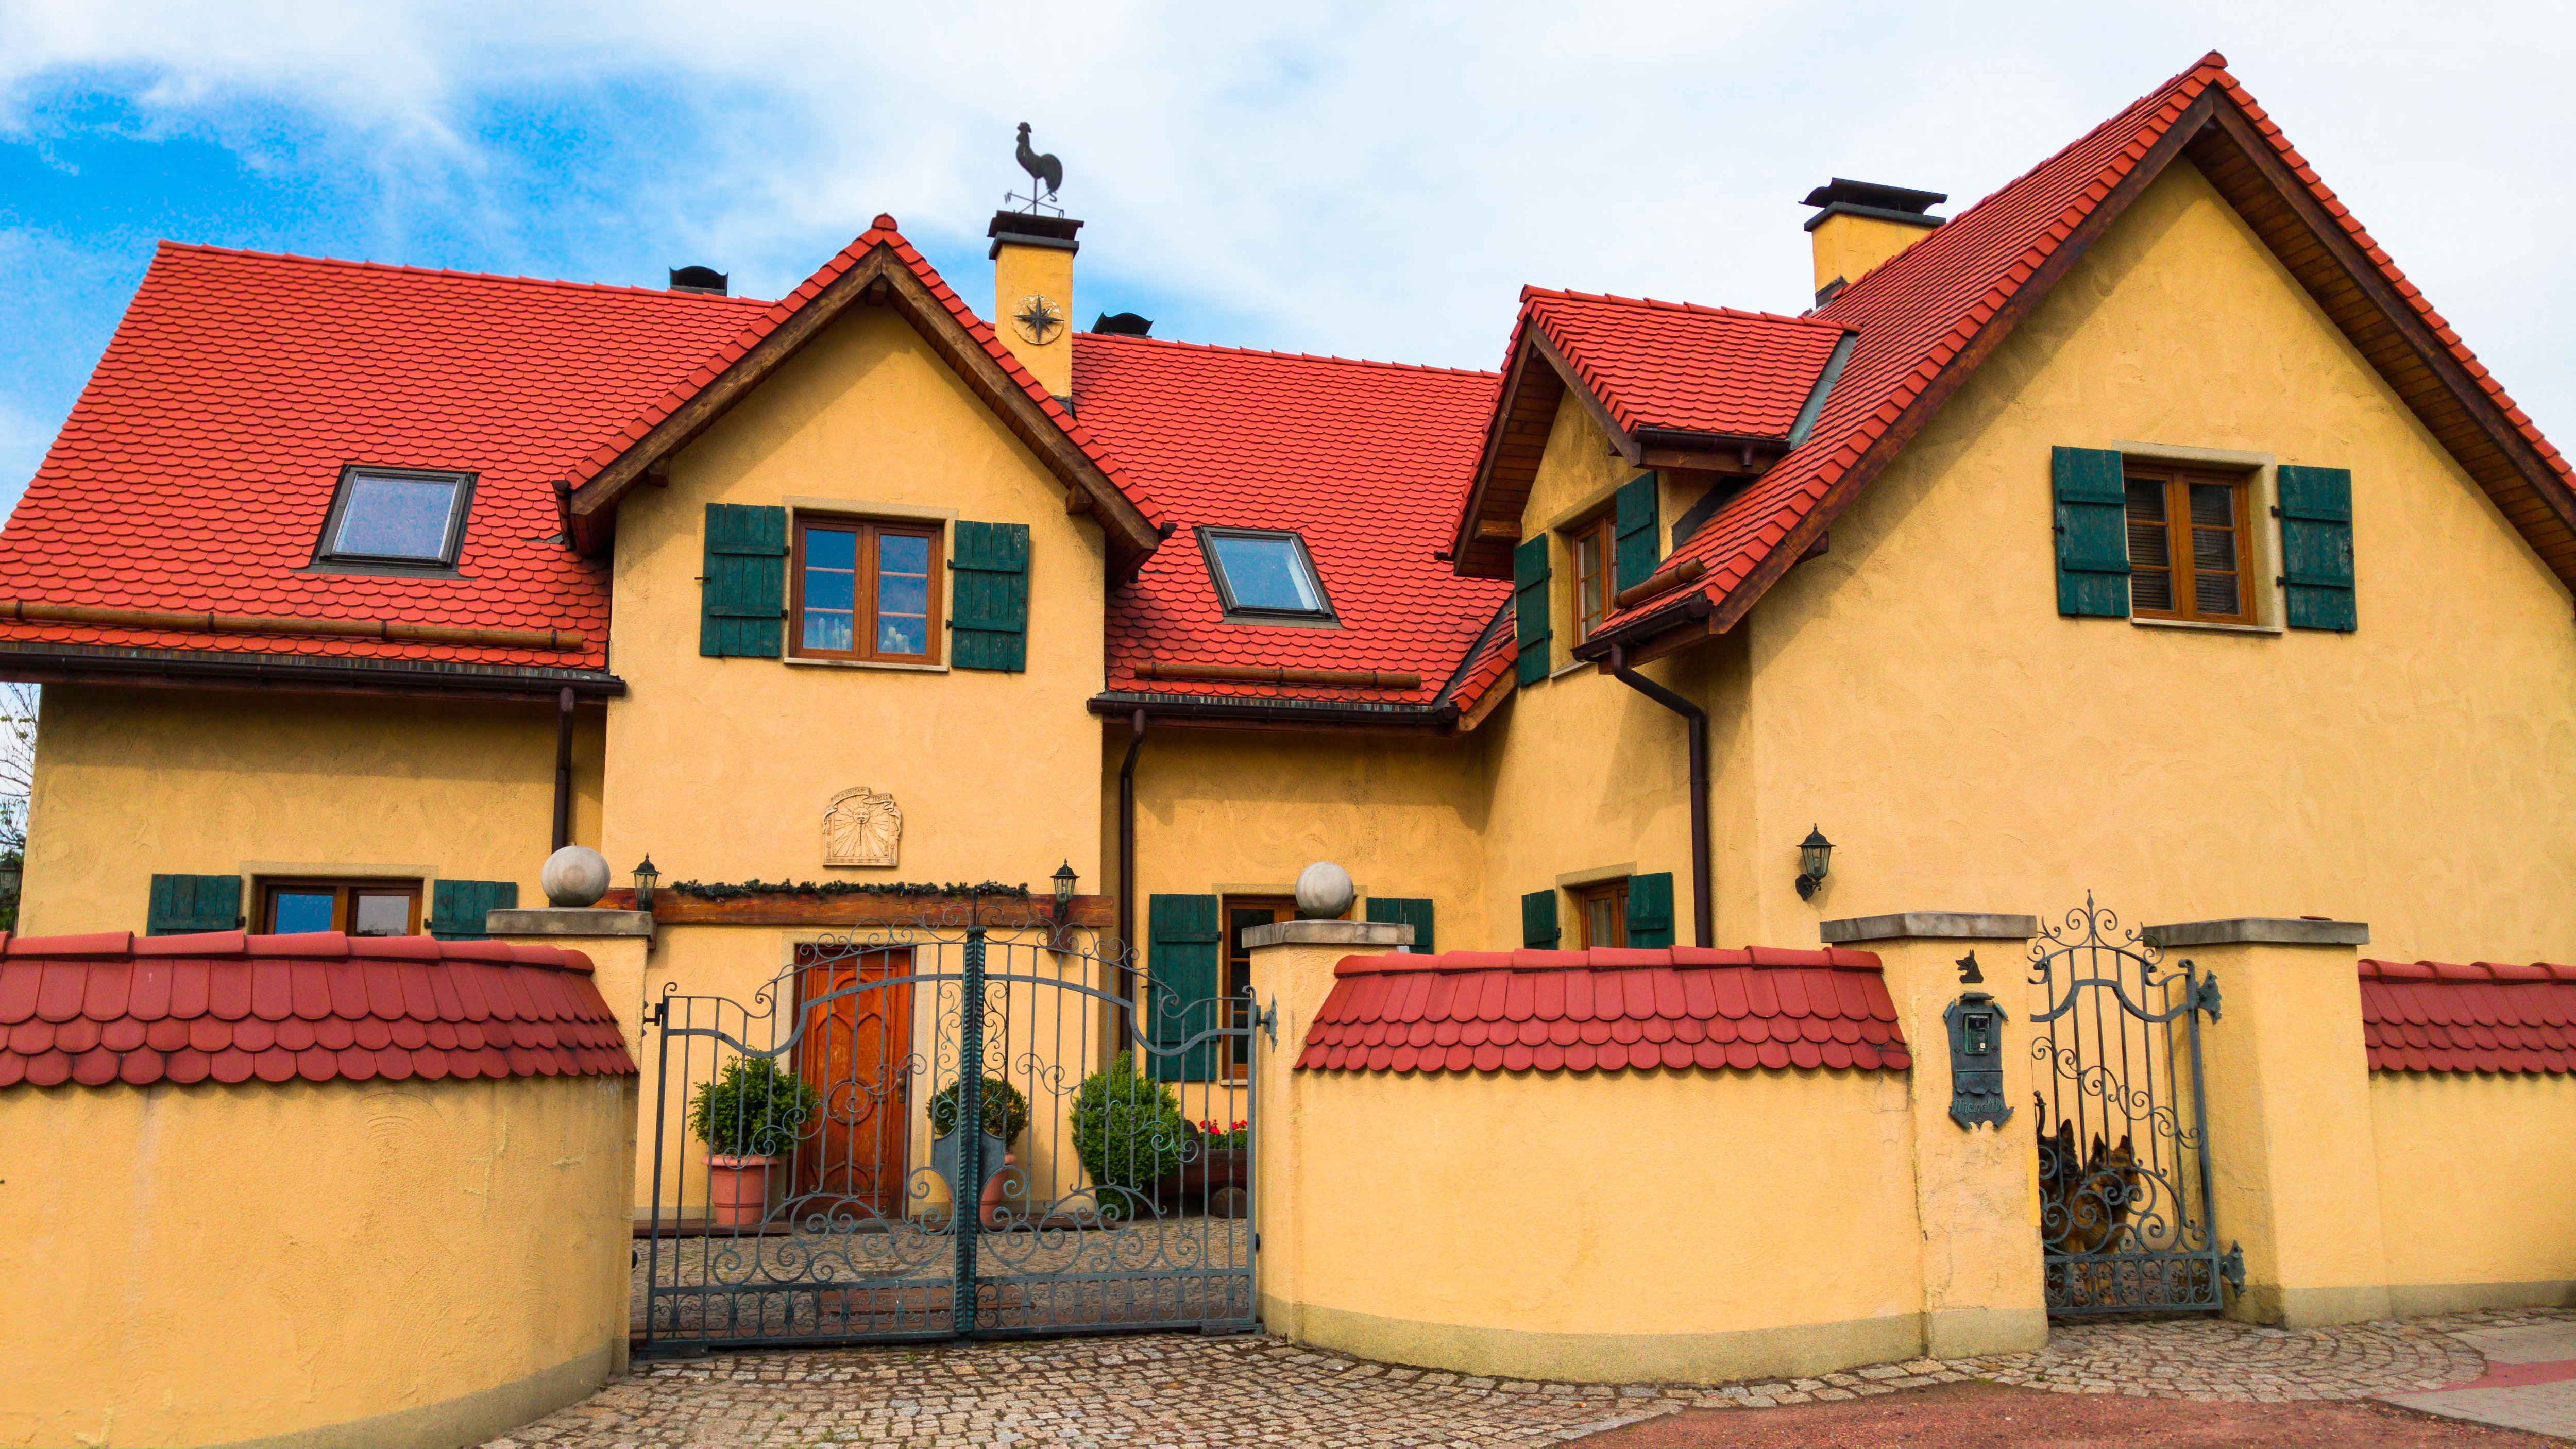
architecture, wood, house, building, home, wall, monument, village, red, cottage, color, facade, property, old building, old house, estate, kamienica, residential area